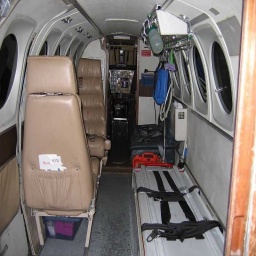
Label: ambulance